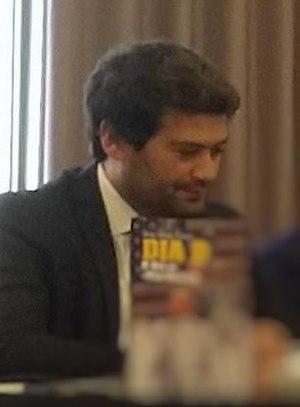
L’élection présidentielle portugaise de 2021 est un scrutin permettant d'élire au suffrage universel direct le président de la République portugaise pour un mandat de cinq ans. Le chef de l'État sortant, le social-démocrate Marcelo Rebelo de Sousa, peut concourir à cette élection.
André Claro Amaral Ventura né le 15 janvier 1983 à Sintra, est commentateur sportif, professeur d'université et homme politique portugais.